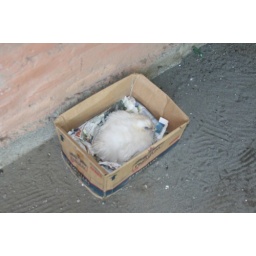
Truly, chicken in a box